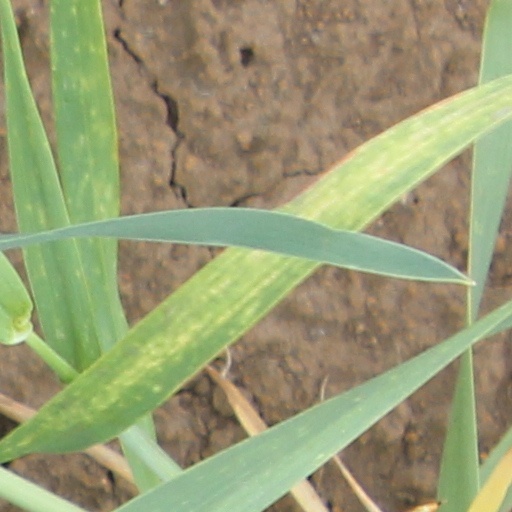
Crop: wheat